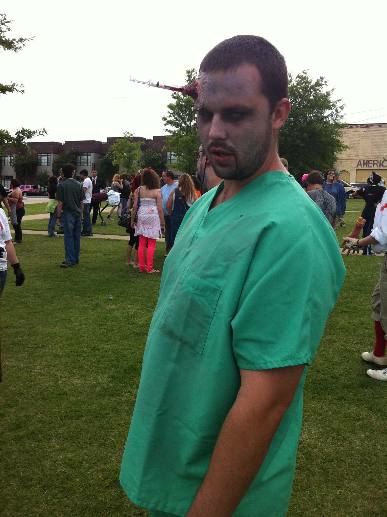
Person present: Yes